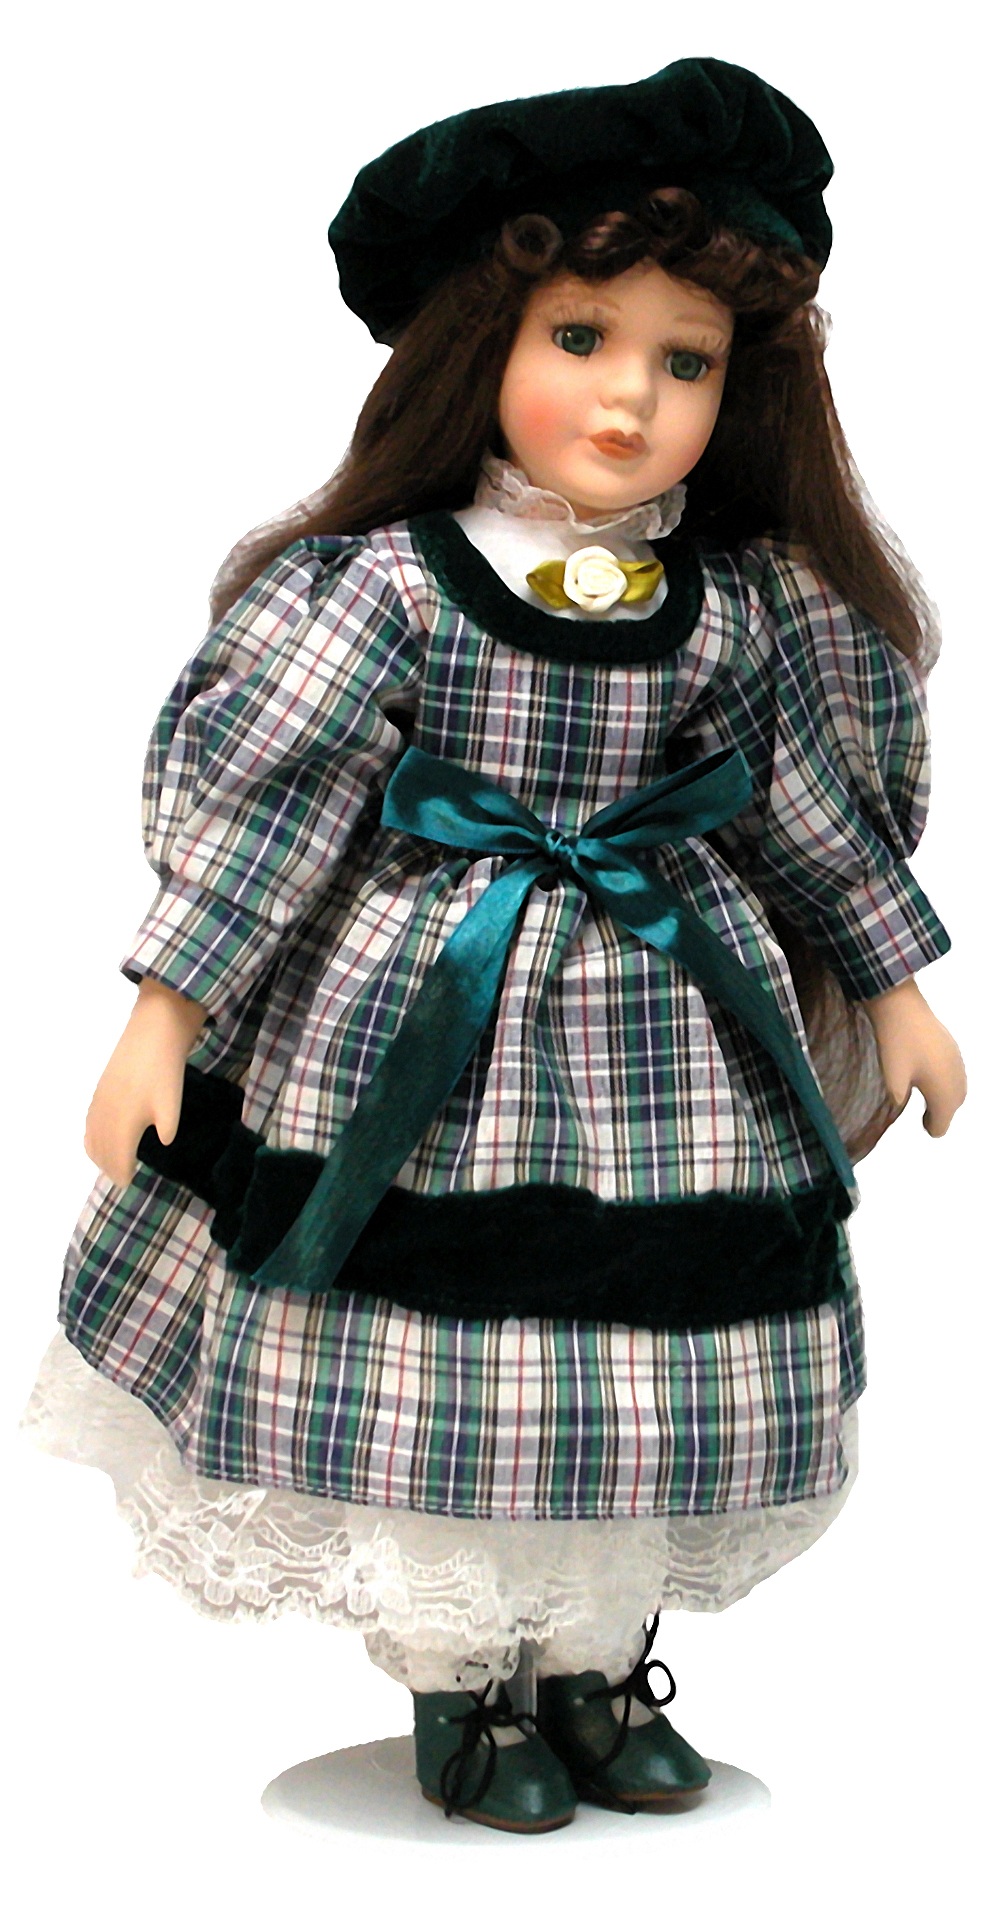
pattern, toy, doll, design, toddler, figurine, porcelain doll, human positions